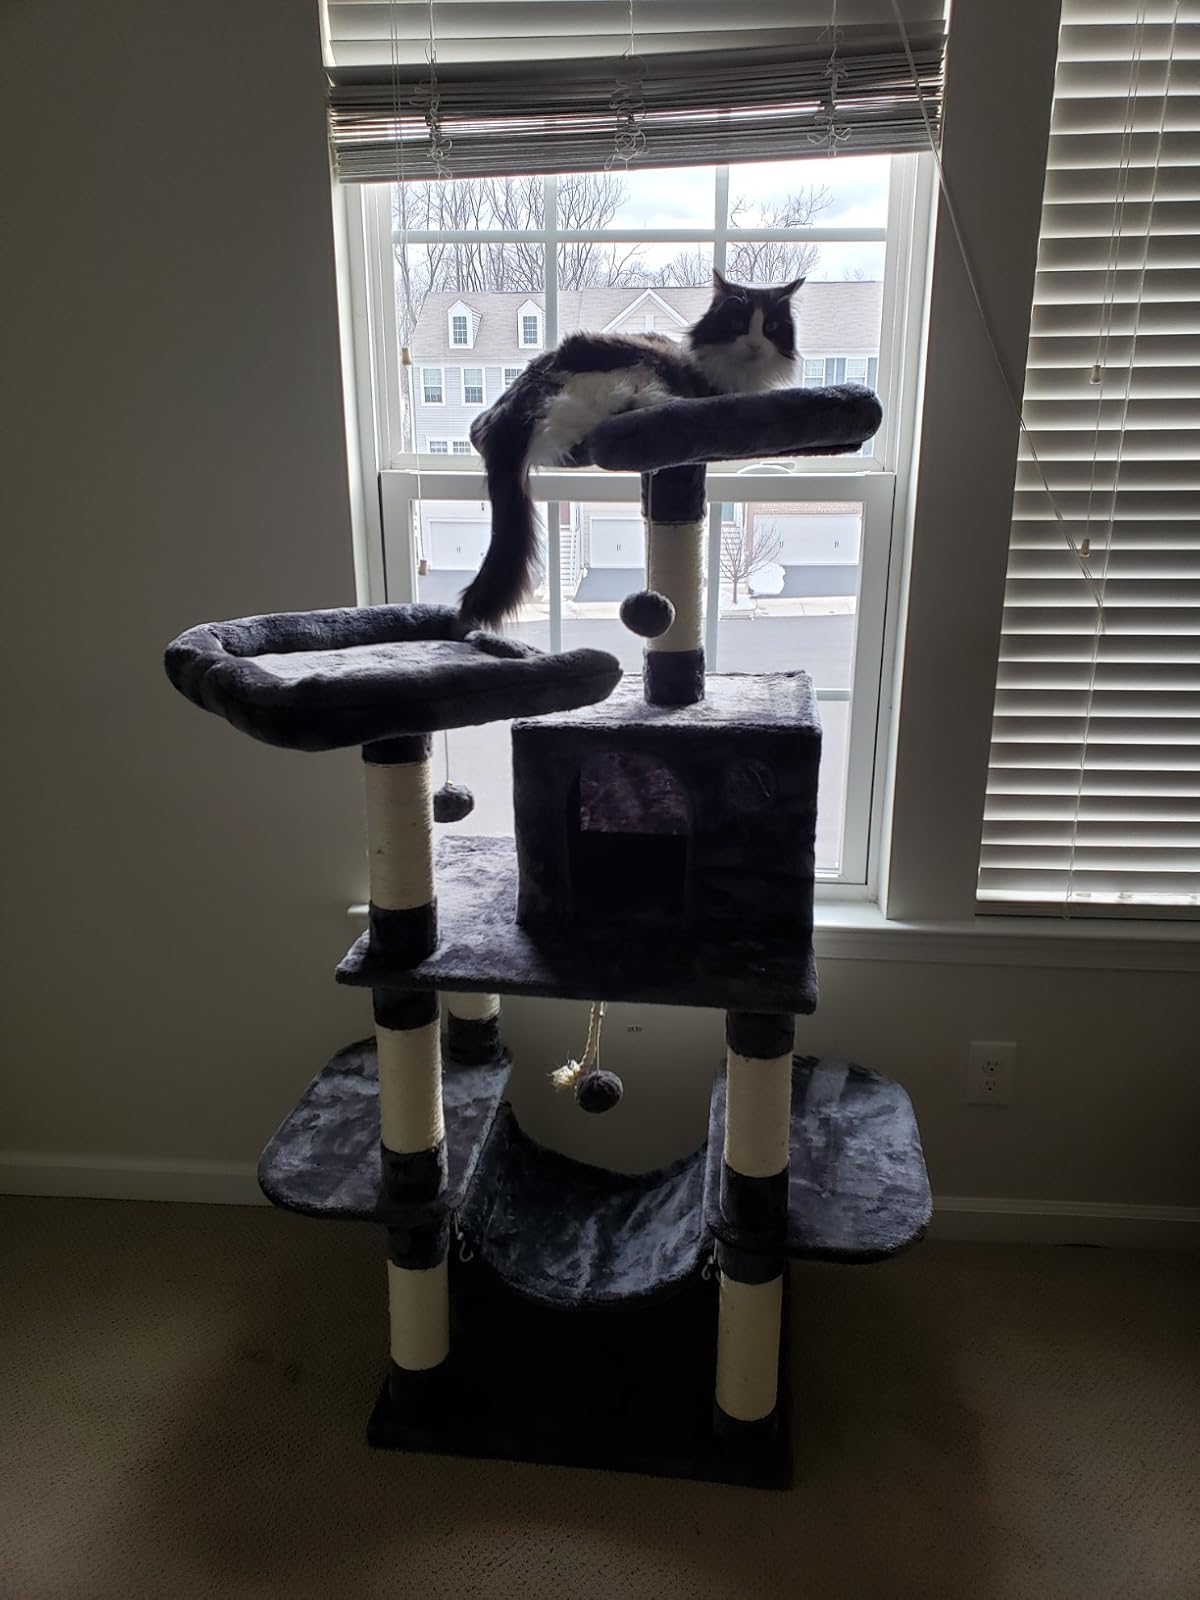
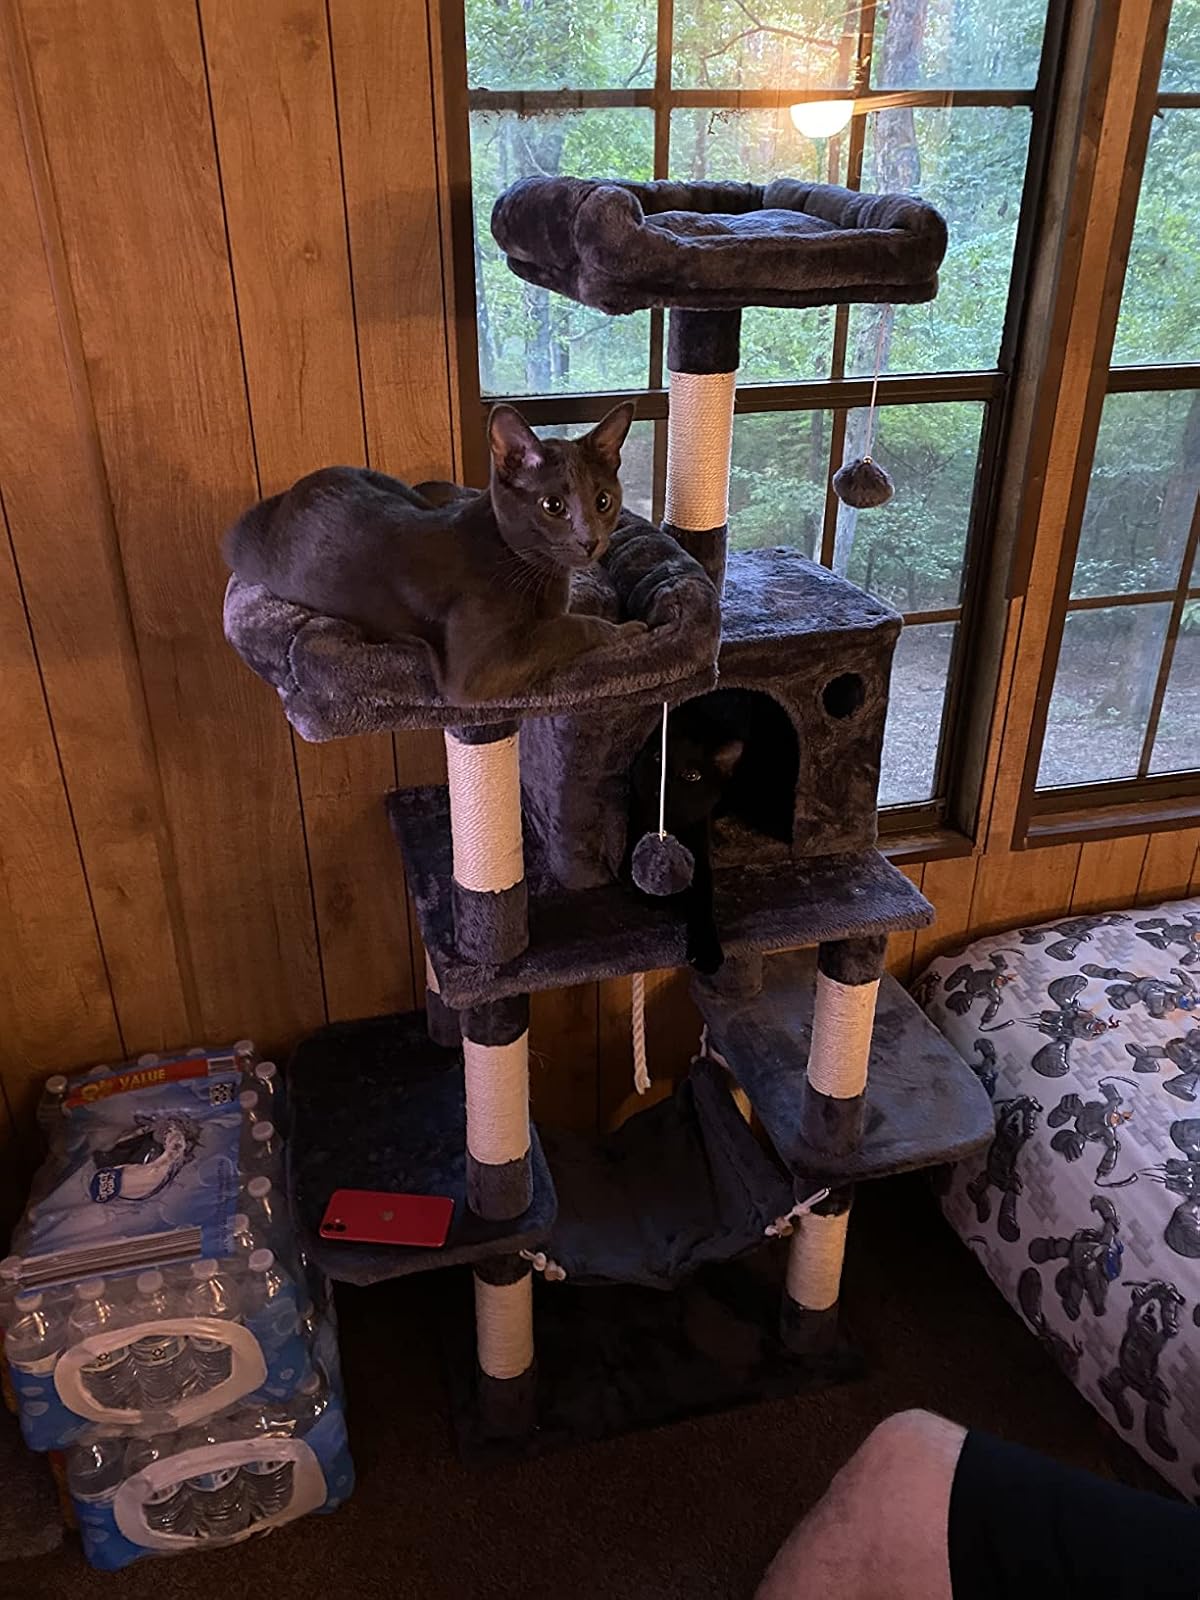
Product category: items_cat tree
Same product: yes